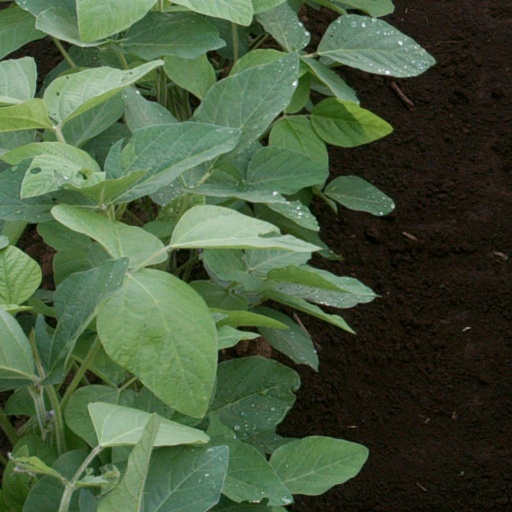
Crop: soybean